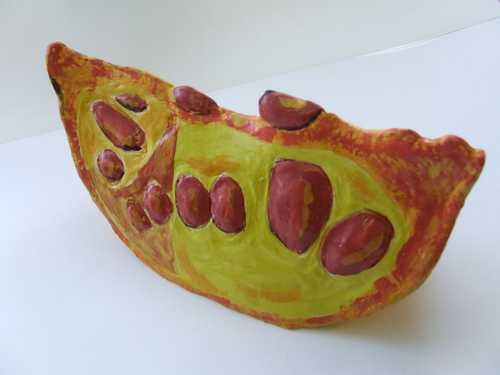
Label: Pomegranate